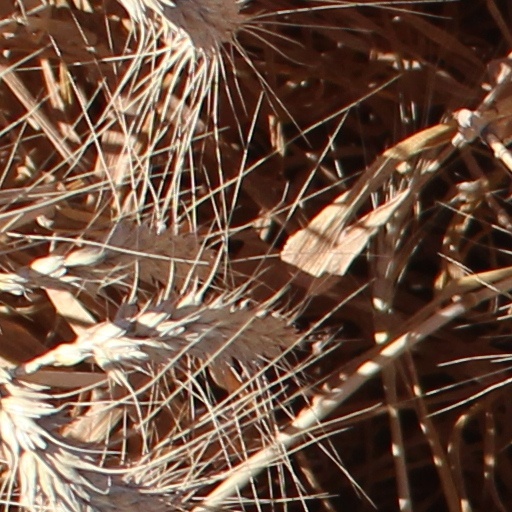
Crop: wheat